Ranchhodlal Chhotalal Technical Institute

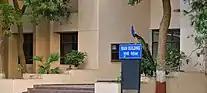
Main Building of Campus

Lush green and pollution free campus of R C Technical institute is spread in with built-up area for well-developed classrooms, laboratories, library, workshops, learning resource users center, amenity hall, boys’ hostel with mess, girls’ hostel, staff quarters, etc.